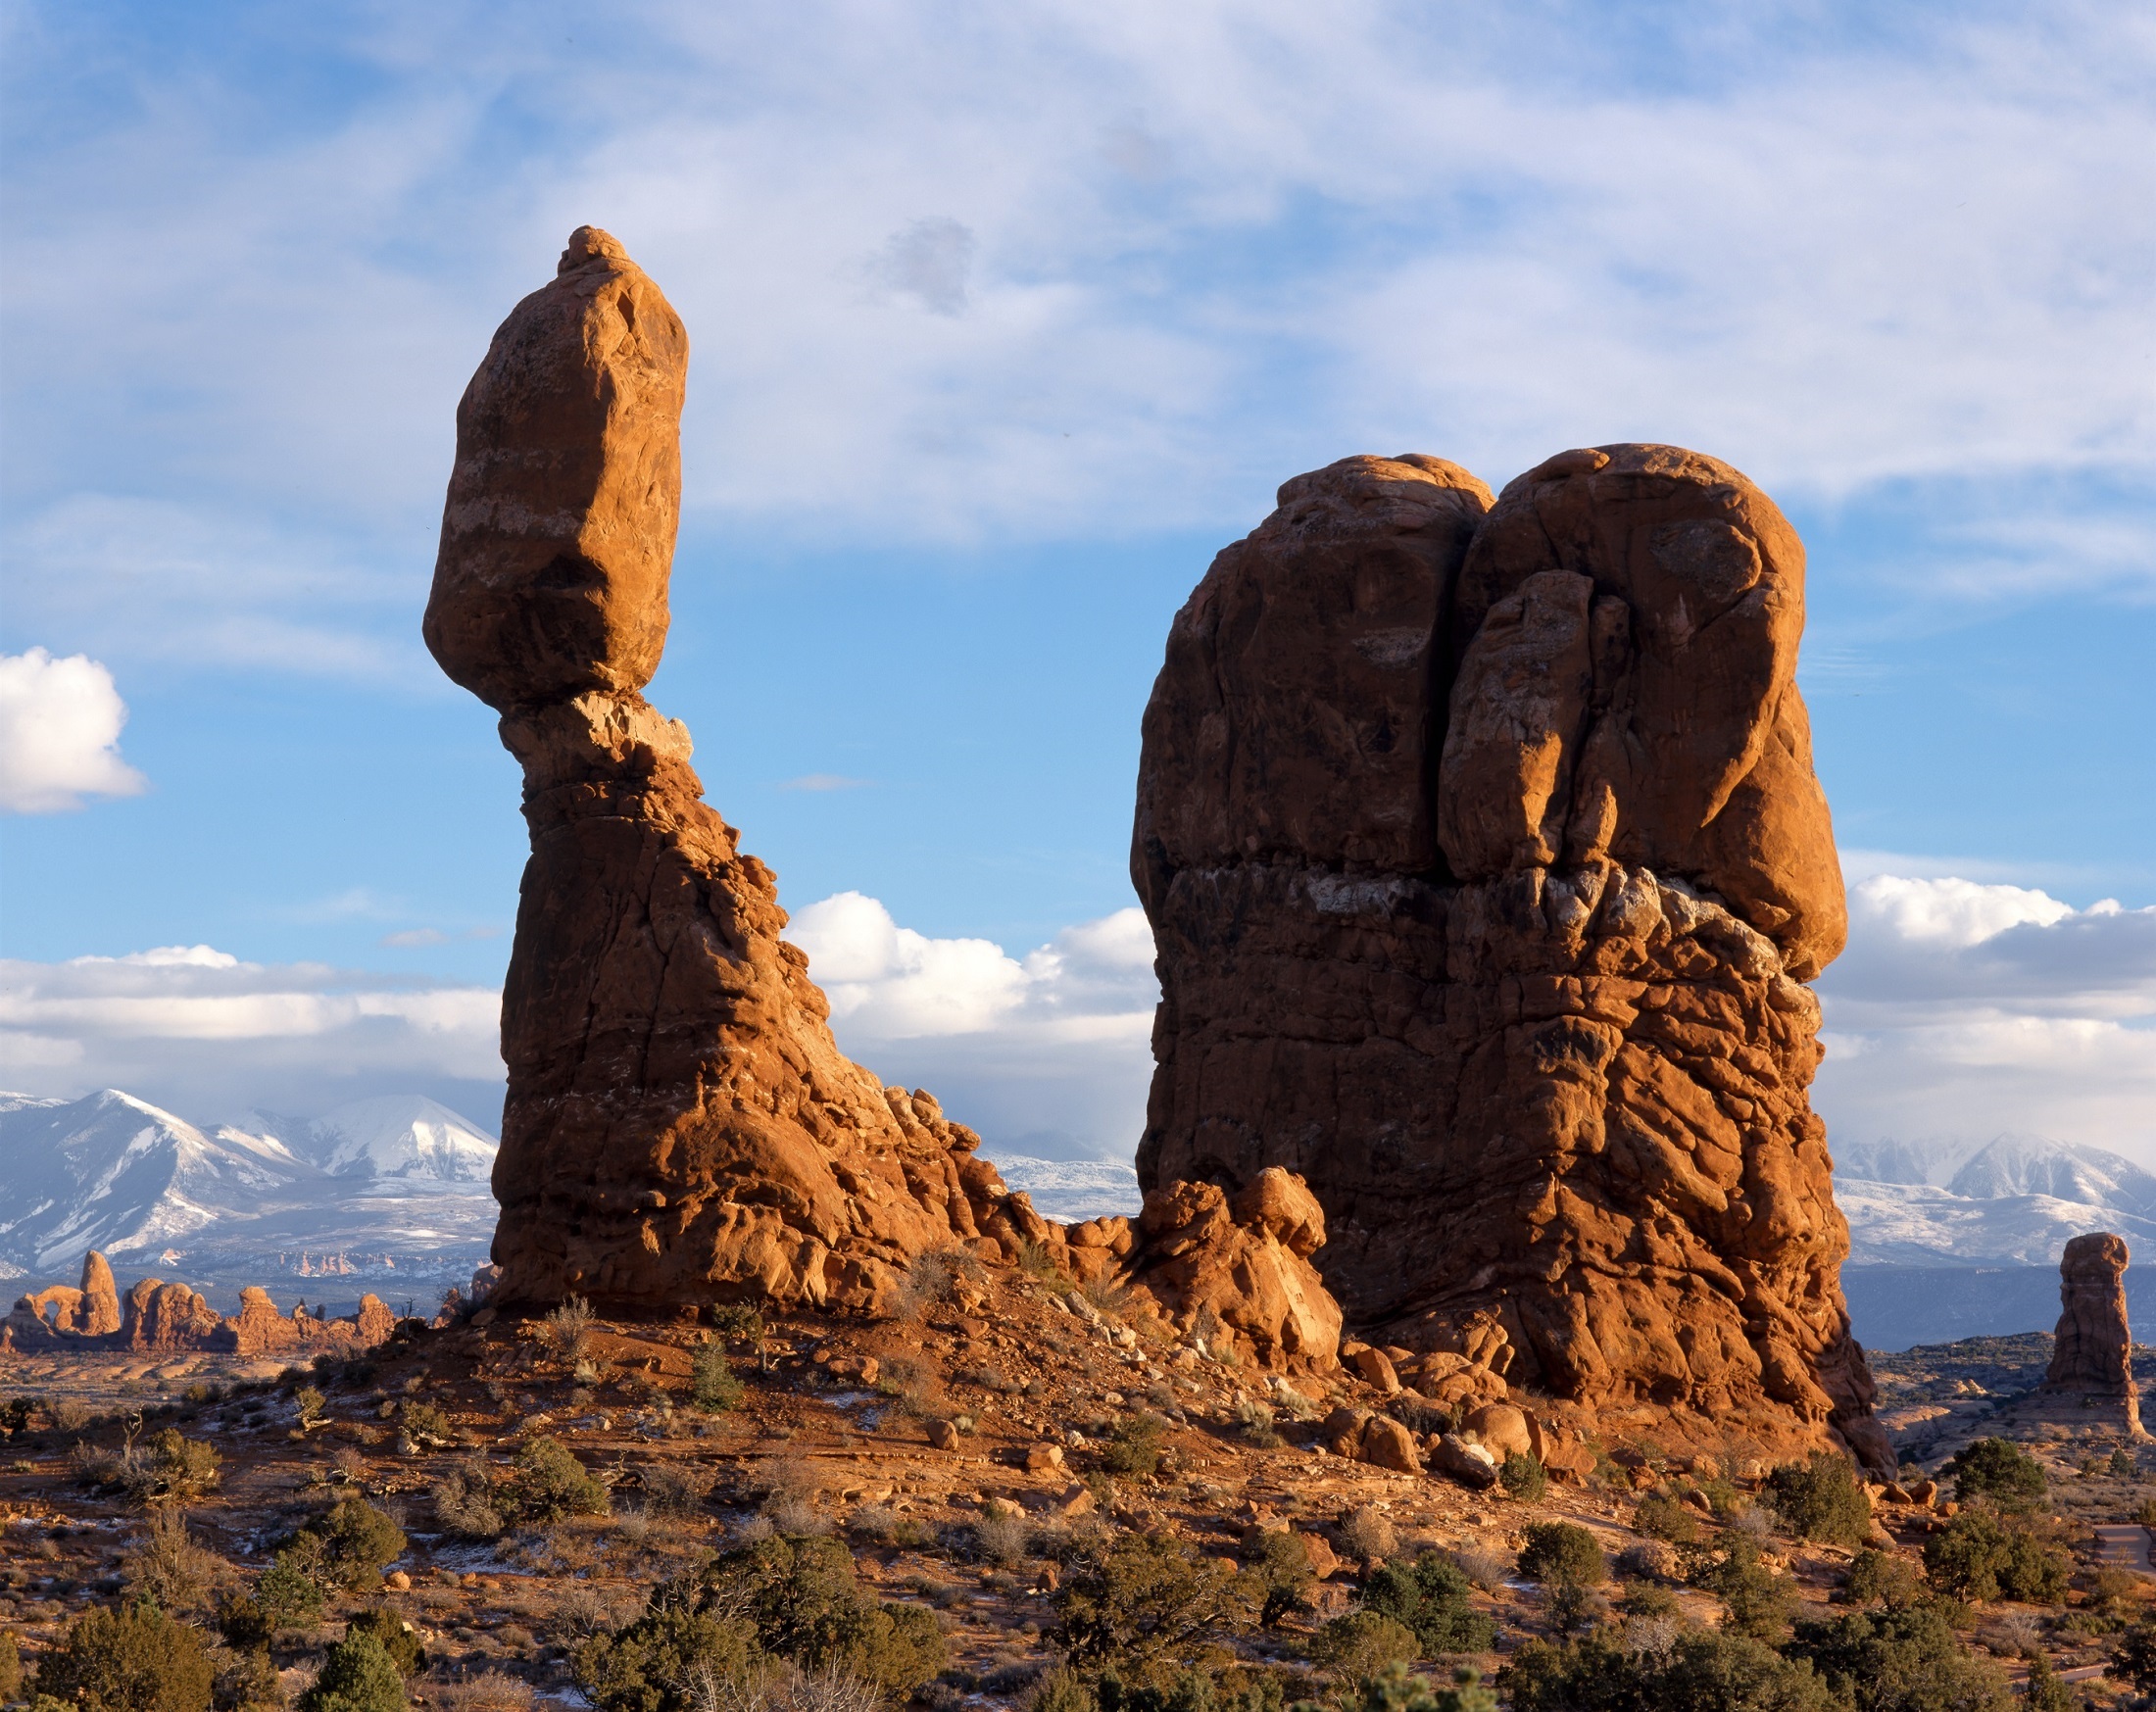
landscape, rock, wilderness, mountain, adventure, sandstone, formation, cliff, arch, red, scenic, usa, landmark, attraction, tourism, terrain, national park, material, outdoors, west, geology, utah, badlands, boulder, arches national park, cape, butte, monolith, balanced rock, natural arch, natural environment, mountainous landforms